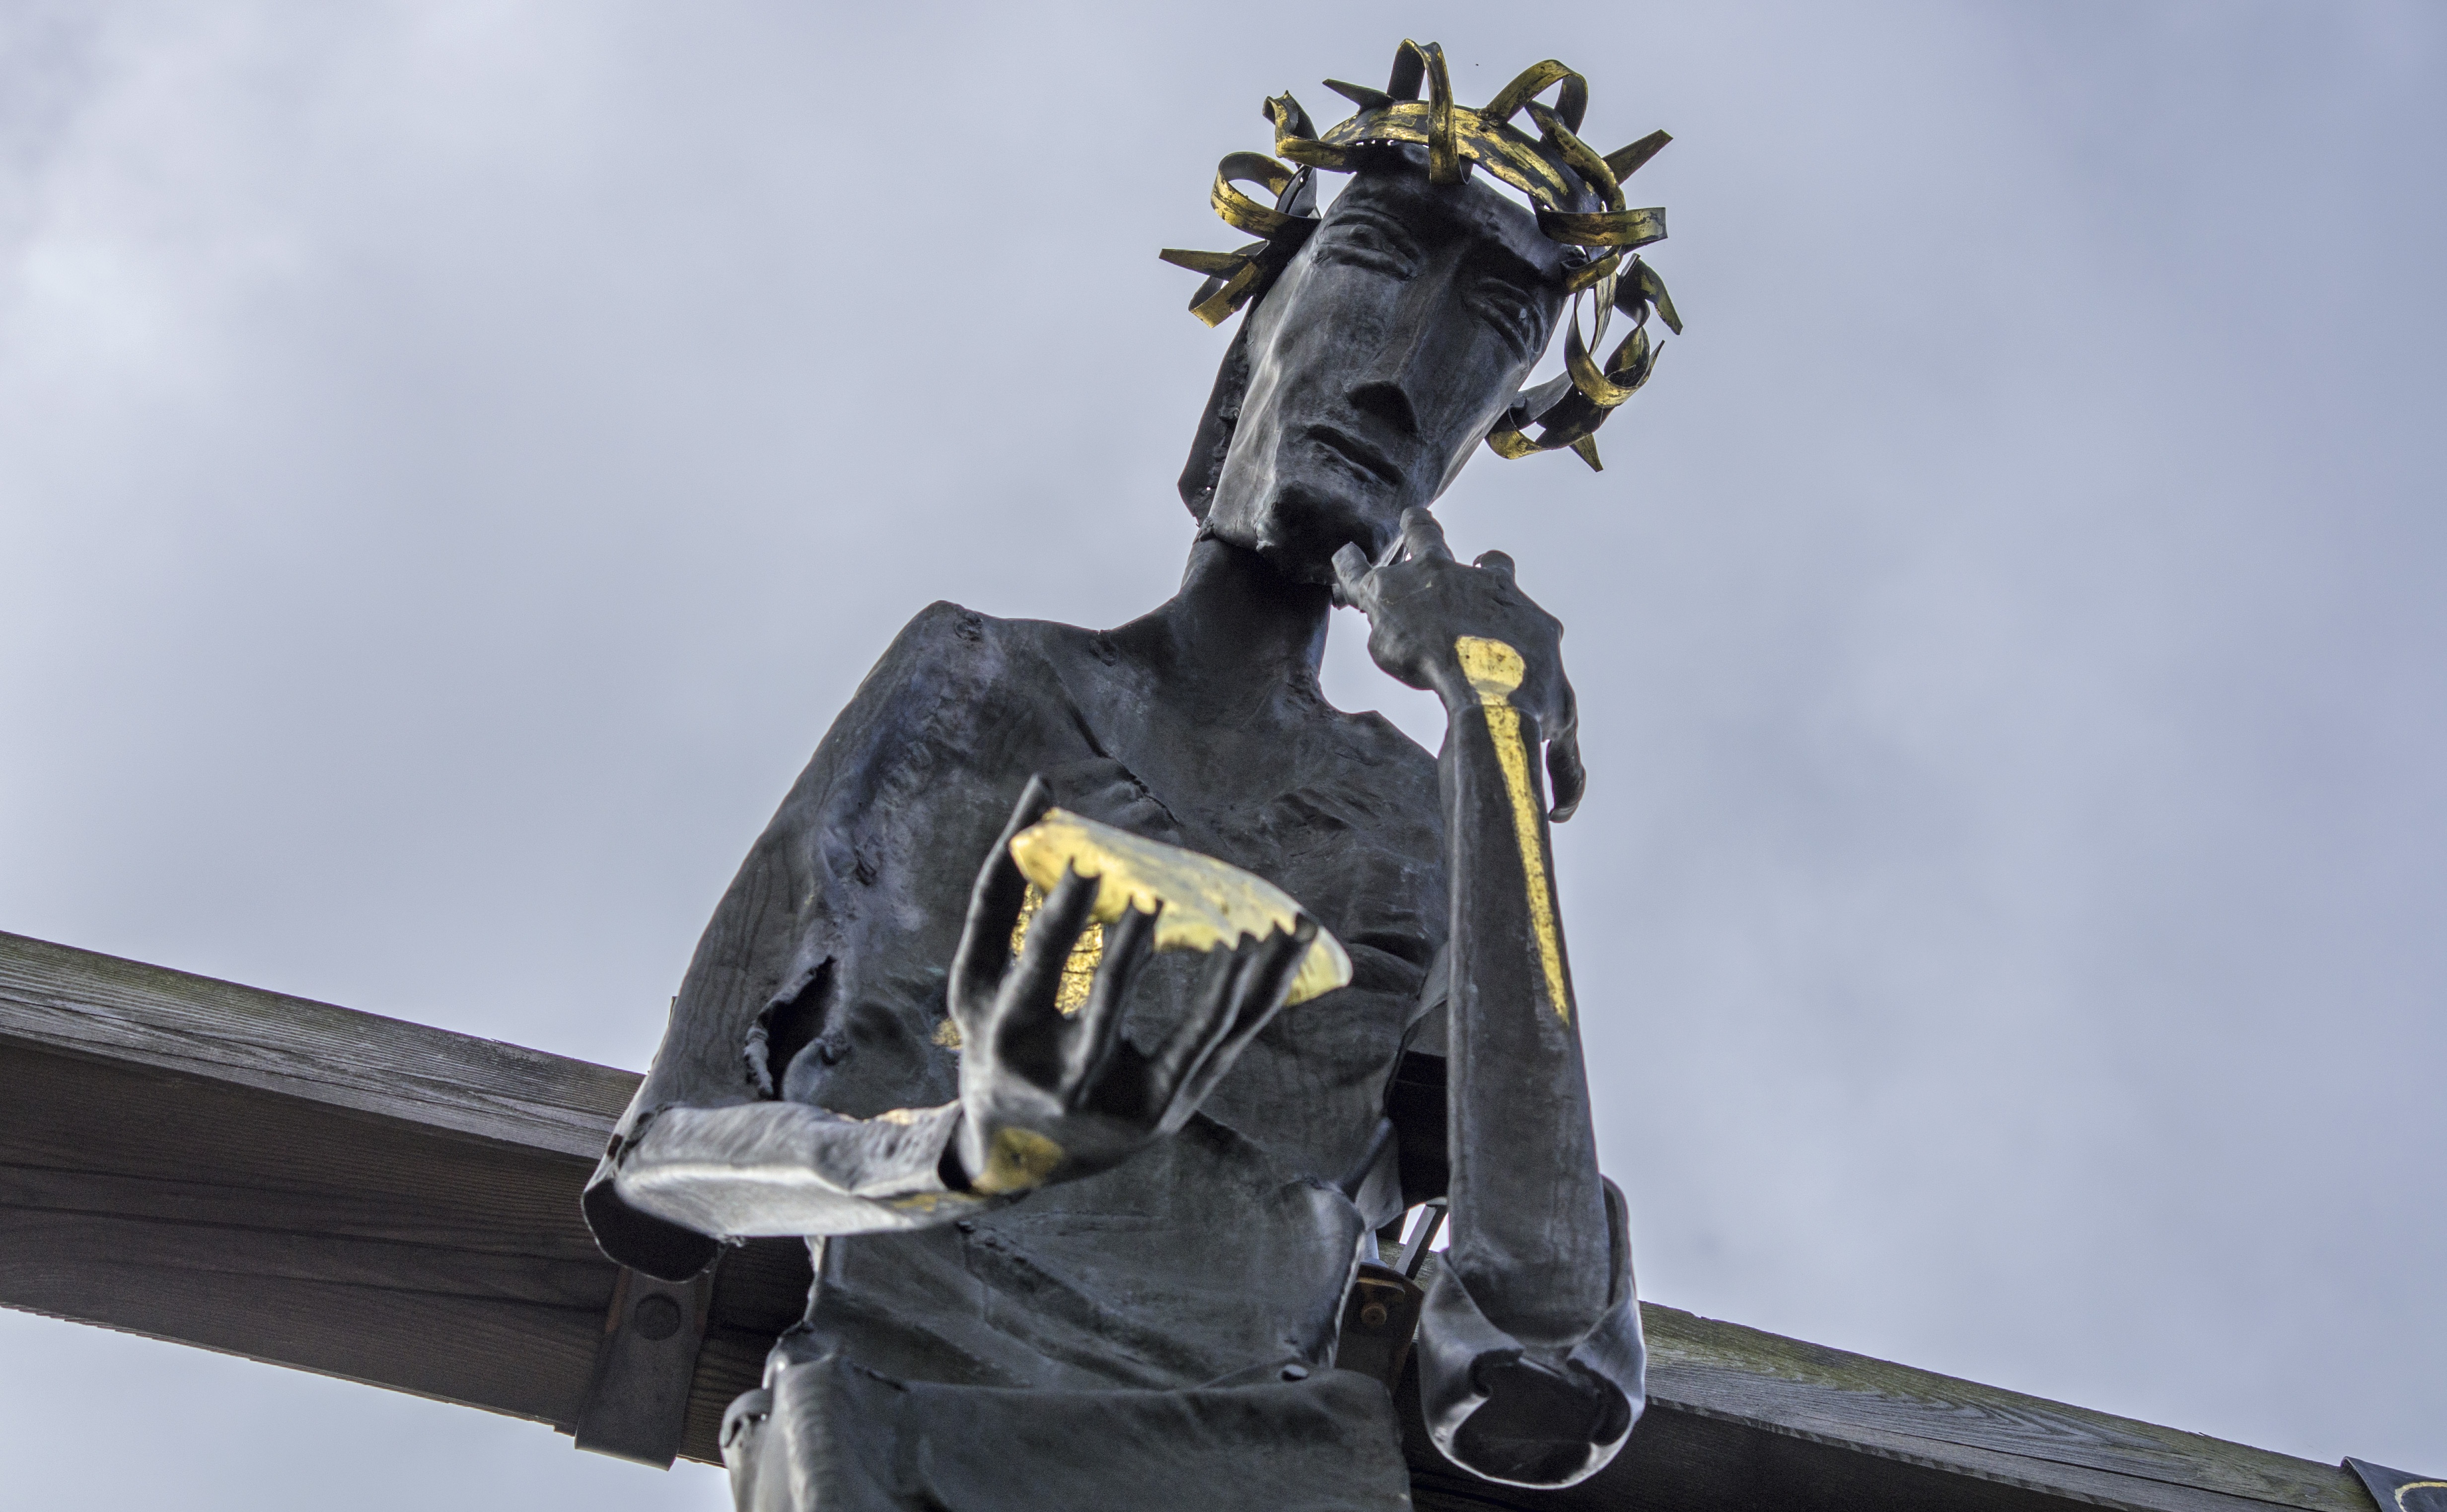
monument, statue, religion, cross, christian, bible, sculpture, christ, art, faith, jesus, christianity, crucifixion, god, believe, resurrection, allg u, calvary, fussen